Jon Dette

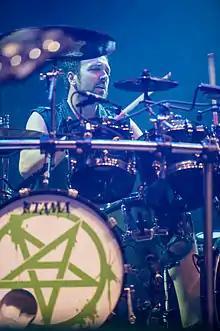
Dette with Anthrax at Rock im Park 2014

In 2011, Dette received the call to fill-in for Heathen, a thrash metal band from California. Dette filled-in for Darren Minter, who was unable to make the tour with Destruction and Warbeast. In 2012, he released an album with the band Animetal USA with the album titled, "Animetal USA W". Dette was then hired to play for Anthrax while Charlie Benante was forced to remain in the United States due to personal issues. He performed with the band on a European fall tour supporting Motörhead. Due to Benate's inability to leave the states, Dette was again asked to fill in for him on an Australian tour. While on the Australia tour with Anthrax, Dette received a call from Kerry King, inquiring if he could once again fill-in for Slayer, this time replacing Dave Lombardo, outright. Once the time with Slayer was up again, Heathen hired Dette to fill in once more for them for another European tour. Later that year, Iced Earth hired Dette to play with them, covering for Raphael Saini, who had previously filled in during a tour with Volbeat. The same year, Dette also formed Meshiaak with a friend named Danny Camilleri. Dette toured with Iced Earth until 2015 when Brent Smedley returned to the position. Dette was once again asked to fill in for Benante on an Anthrax tour the same year. Around this time, he was officially announced to have joined Impellitteri. With Impellitteri, he recorded "Venom" and "The Nature of the Beast", before departing the band in 2018. In 2022, Dette was hired to fill-in for Jon Larsen of Volbeat after he tested positive for COVID-19.